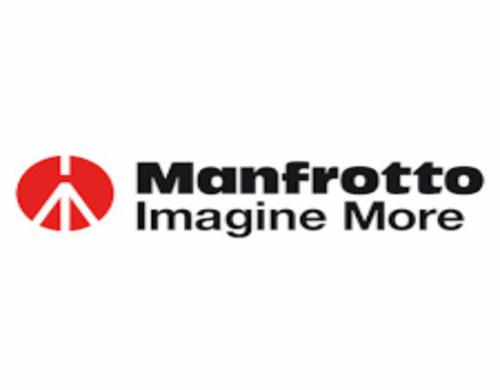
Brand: manfrotto
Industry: Electronic